Howard Schultz

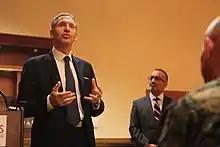
Schultz speaking to U.S. Marines and Sailors at Camp Pendleton in California, 2014

In 2015, Schultz founded Onward Veterans, a private foundation to help post-9/11 military veterans transition to civilian life. In 2014, Schultz authored his first non-business book, "For Love of Country: What Our Veterans Can Teach Us About Citizenship, Heroism, and Sacrifice", co-written with Rajiv Chandrasekaran. The book discussed the U.S. military's role in the Iraq War and War in Afghanistan, and their transitions back into civilian life. To market the book he expanded tuition support for veterans families.